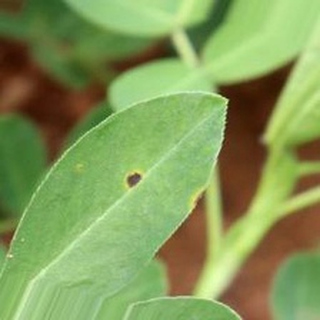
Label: groundnut_early_leaf_spot